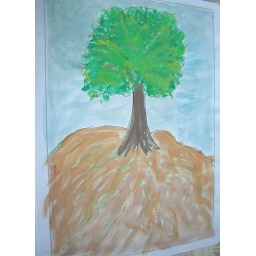
tree on a hill in Lombardy